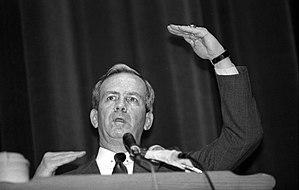
L’affaire Iran-Contra ou Irangate est un scandale politico-militaire survenu aux États-Unis dans les années 1980 pendant le second mandat de l’administration Reagan. Plusieurs hauts responsables du gouvernement fédéral américain ont soutenu un trafic d'armes vers l'Iran malgré l'embargo touchant ce pays. L'administration espérait pouvoir utiliser les produits de la vente d'armes pour financer les Contras au Nicaragua, malgré l'interdiction explicite du Congrès des États-Unis de financer ce groupe armé en lutte contre le pouvoir nicaraguayen. L'affaire est, depuis, voilée de secrets.